Kingdom of Bohemia

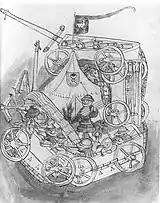
The Hussite wagon fort

In 1355 Charles was crowned Holy Roman Emperor. The next year he issued the Golden Bull of 1356, defining and codifying the process of election to the Imperial throne, with the Bohemian king among the seven electors. Issuance of the Golden Bull together with the ensuing acquisition of the Brandenburg Electorate gave the Luxemburgs two votes in the electoral college. Charles also made Prague into an Imperial capital.